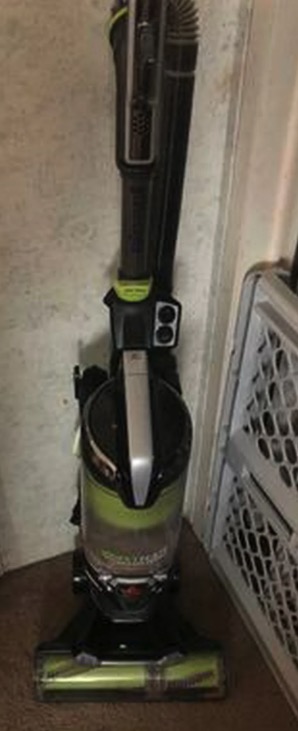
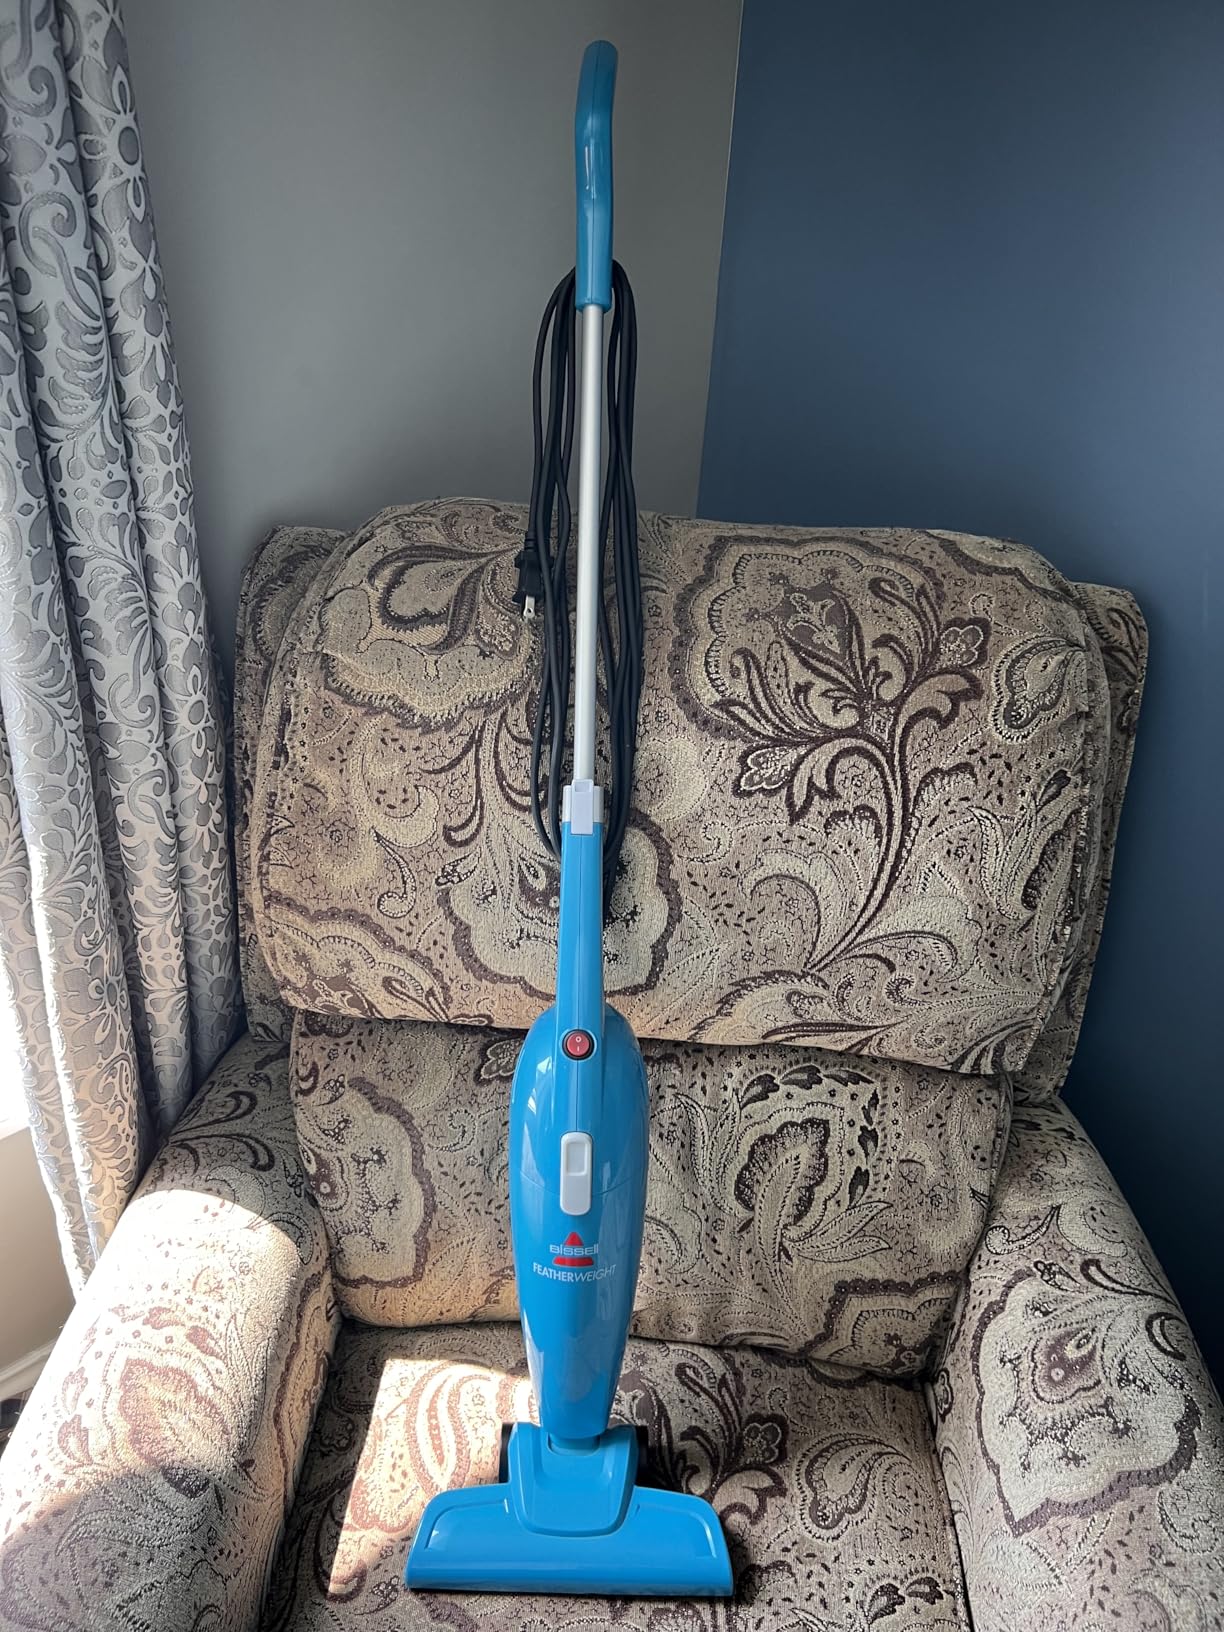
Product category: items_vacuum
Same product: no